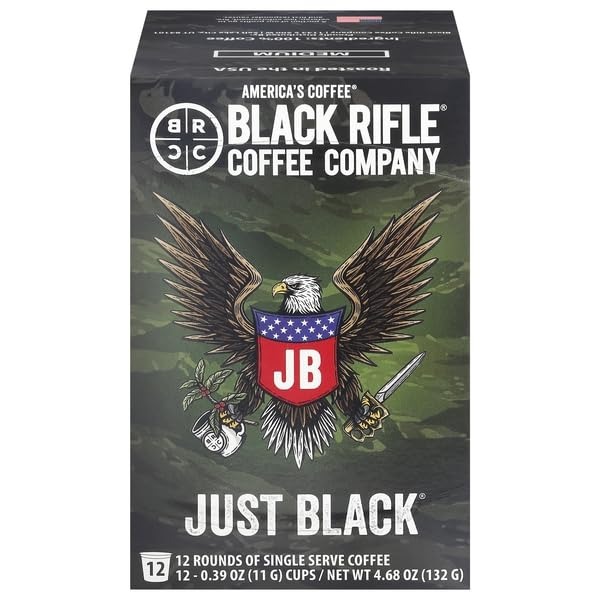
Item Name: Black Rifle Coffee Company, Just Black Medium Coffee Single Serve Cup, 12 Count
Product Description: Coffee
Value: 12.0
Unit: Count

Price: 6.95